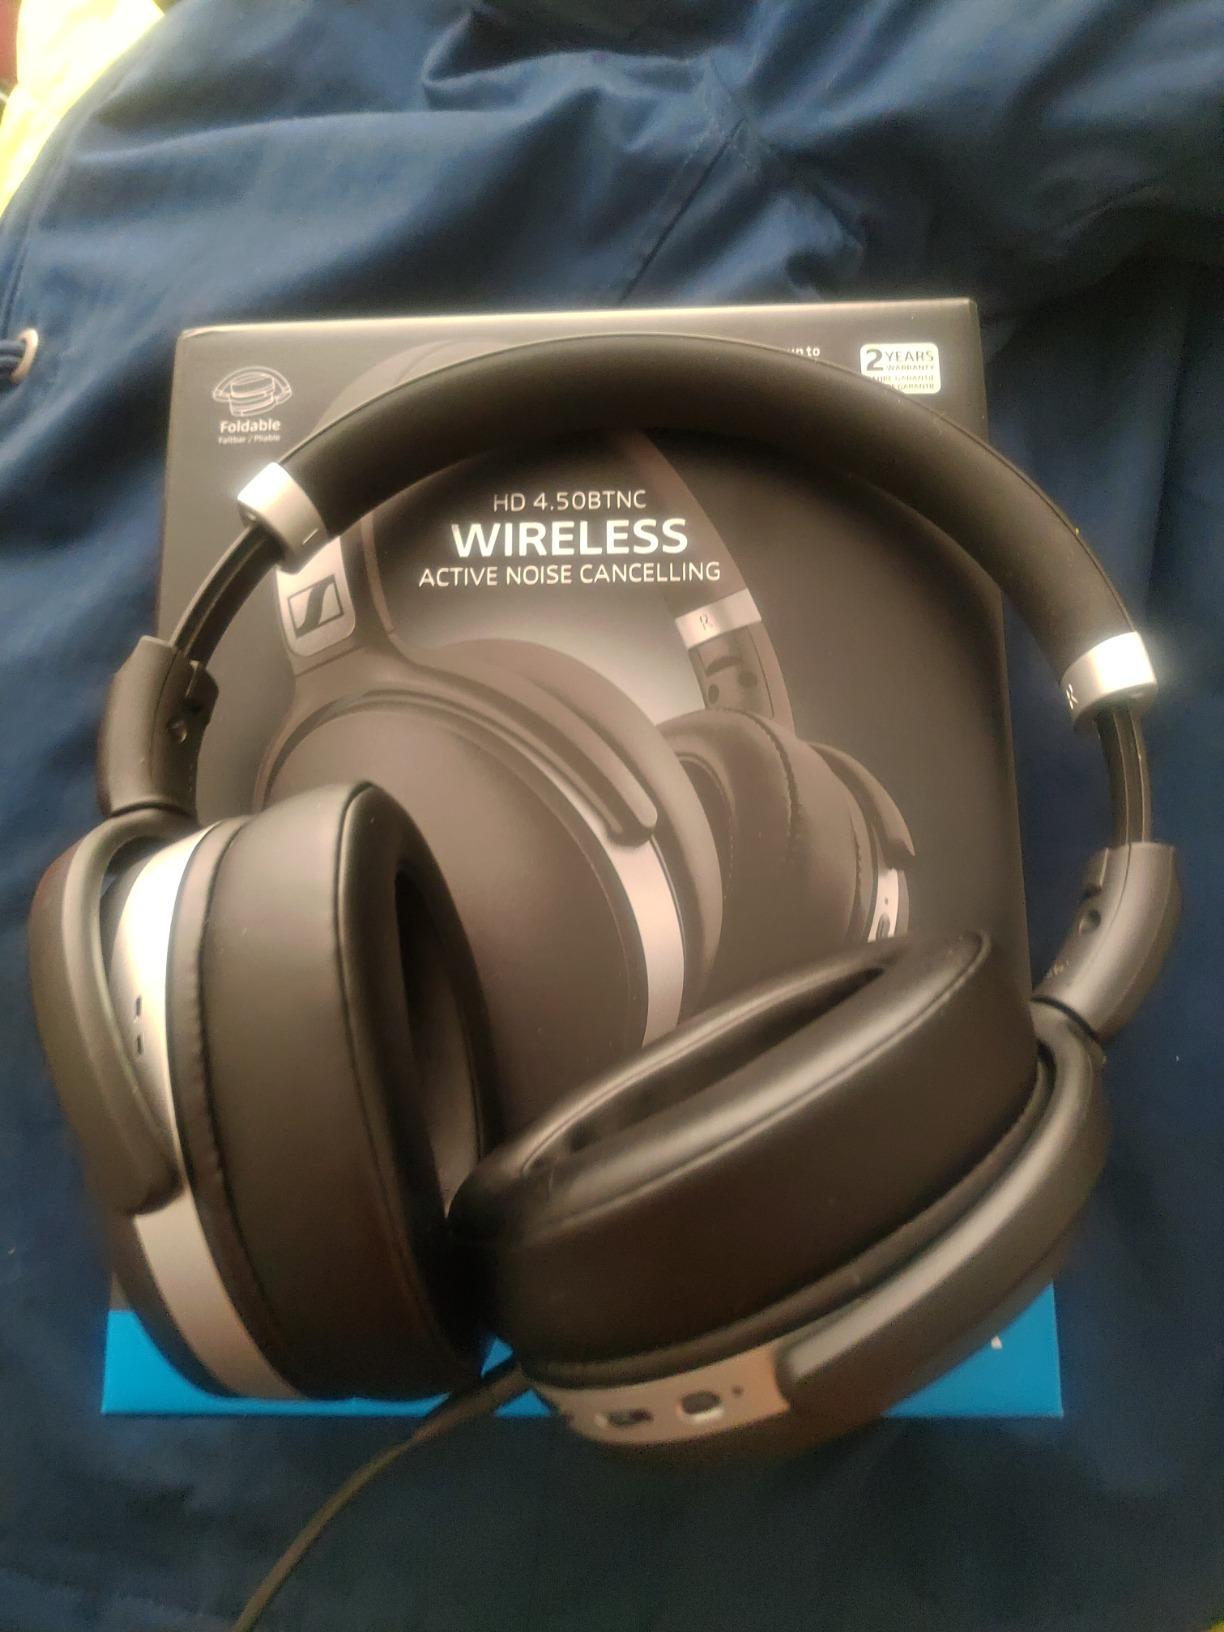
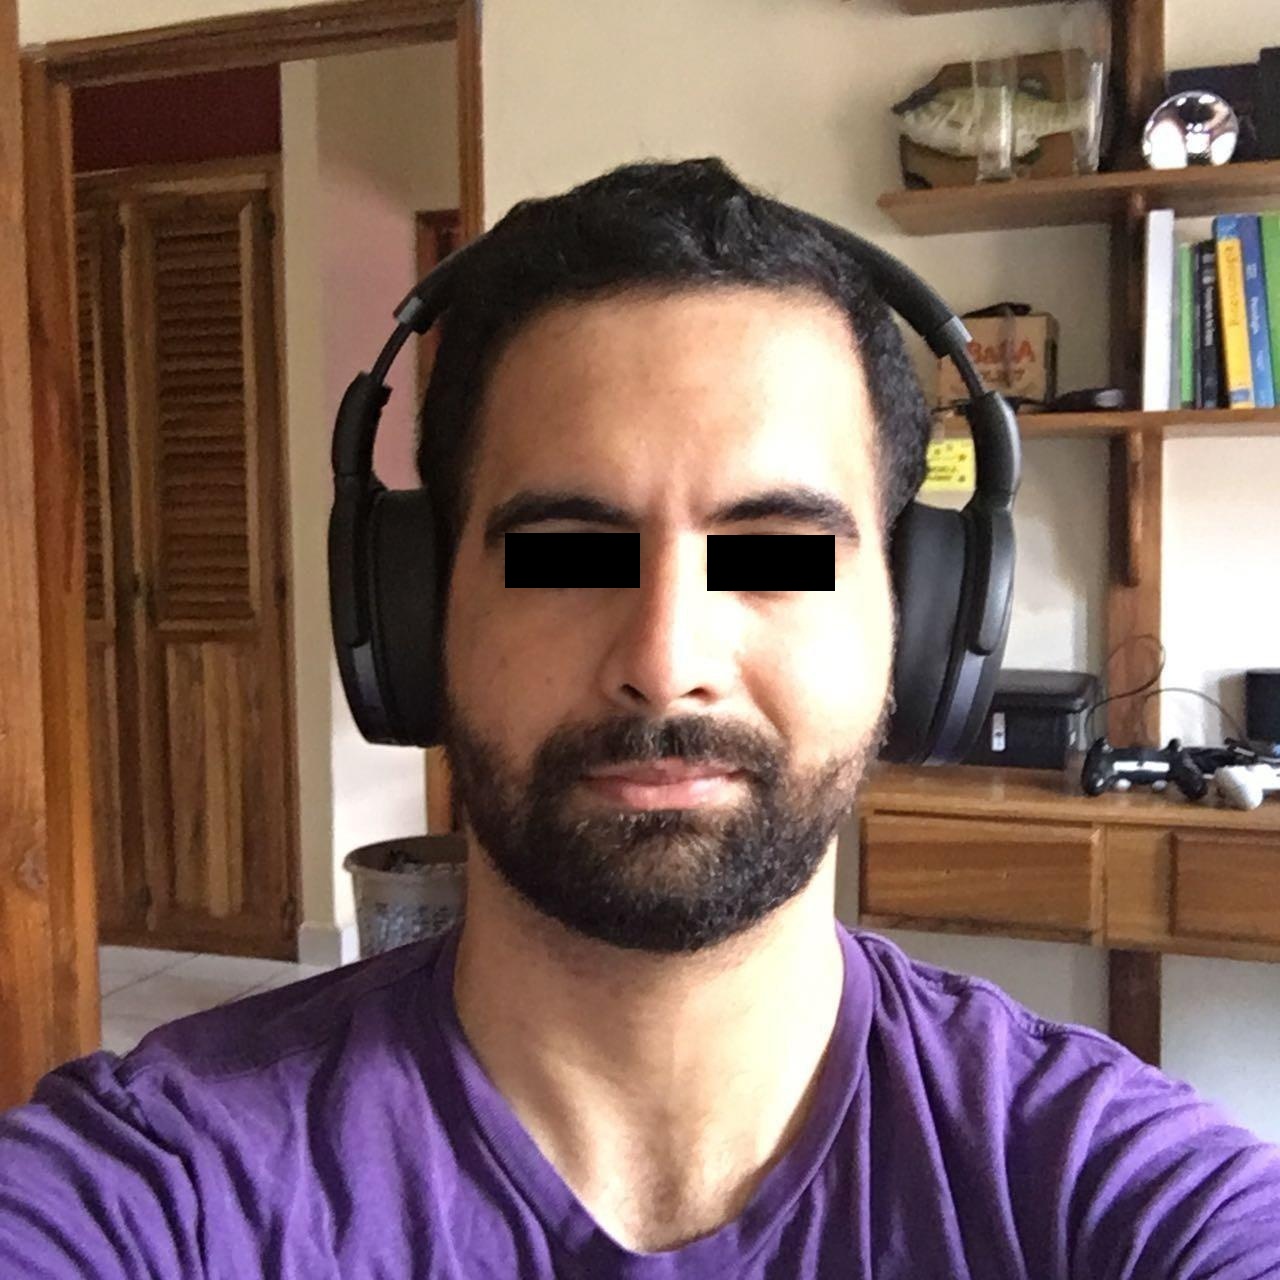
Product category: headphones
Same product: no